Protorosaurus

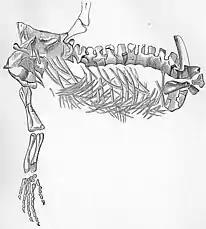

"Protorosaurus" grew up to in length, and was a slender, lizard-like animal, vaguely resembling a monitor lizard, with long legs and a long neck.